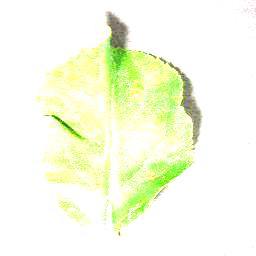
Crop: apple
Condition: cedar_rust